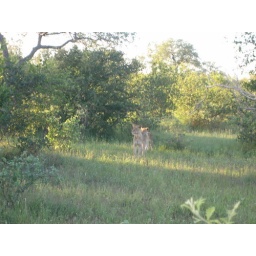
After a 2 hour search tracking lion prints in the road we found the female lion tribe!